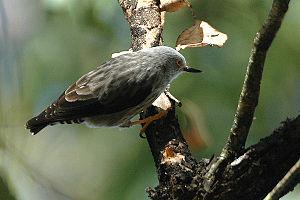
Daphoenositta est un genre constitué de trois espèces de passereaux appelés néosittes. C'est le seul genre de la famille des Neosittidae.